Cody Wallace

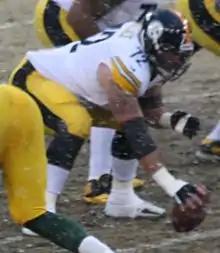
Wallace preparing to snap

Pittsburgh signed Wallace in September 2013, after he was a final cut from Tampa Bay. The Steelers projected him as a back-up at both center and guard. He dressed for his first game with Pittsburgh against Baltimore on October 20.